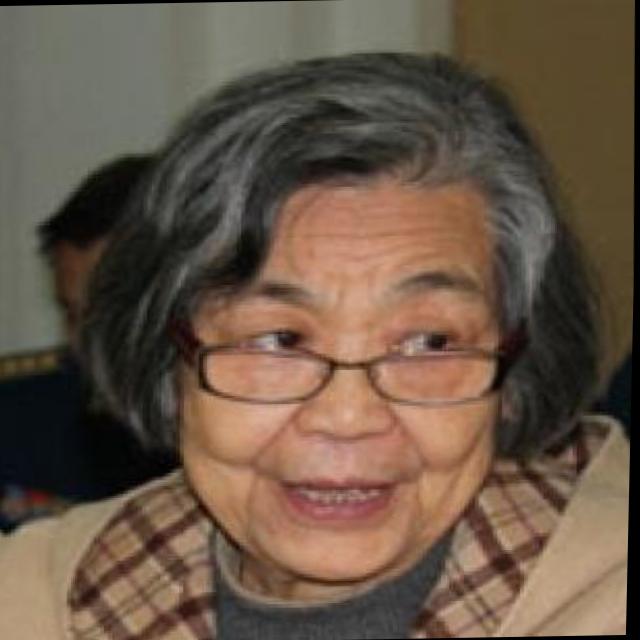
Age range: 65+